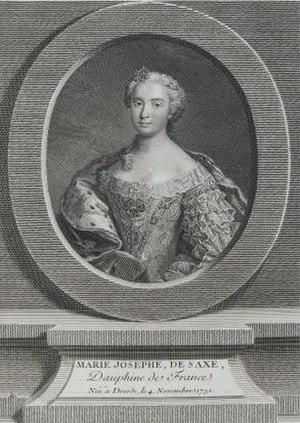
Jean-Georges Wille, né le 5 novembre 1715 à Giessen et mort le 5 avril 1808 à Paris, est un graveur français de naissance allemande, qui exerça essentiellement son art en France.